Labour Party (Netherlands)

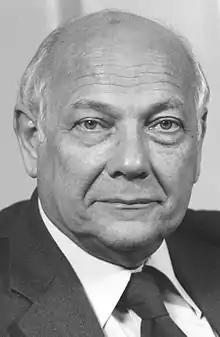
Joop den Uyl, party leader (1966–1986) and Prime Minister (1973–1977)

In 1965, a conflict in the centre-right cabinet made continuation of the government impossible. The three confessional parties turned toward the PvdA. Together they formed the Cals cabinet, with KVP leader Jo Cals as prime minister. This cabinet too was short-lived and conflict-ridden. The conflicts culminated in the fall of the Cals cabinet over economic policy.